Sanford Plummer

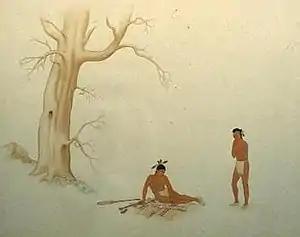
"Meeting of Hiawatha and Deganawidah" by Sanford Plummer

Sanford Plummer ("Ga-yo-gwa-doke"; 1905–1974) (Seneca) was a Native American narrative watercolor painter from New York state. He painted works portraying traditional life and culture of the Seneca and people of other Iroquois nations. His works are held by the Iroquois Indian Museum, as well as Buffalo Museum of Science, Rochester Museum and Science Center, and the Newark Museum.